List of highest-grossing concert tours by Latin artists

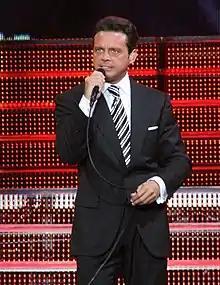
Luis Miguel, remains the highest-grossing live Latin music artist and has the highest-grossing tour (Luis Miguel Tour 2023–24)

This is a list of the highest-grossing concert tours in the Latin industry. "Billboard" and "Pollstar" are two major publications that regularly provide the official figure of concerts' gross revenue worldwide. "Billboard" launched the boxscore ranking in 1975 through its spin-off magazine "Amusement Business", and it has been also featured in the "Billboard" magazine itself since the issue date of October 3, 1981. "Pollstar" began reporting the box office data since November 29, 1981. However, there are many missing data in the early reporting of both publications, hence some few claims are mostly based on other non-specialist sources.